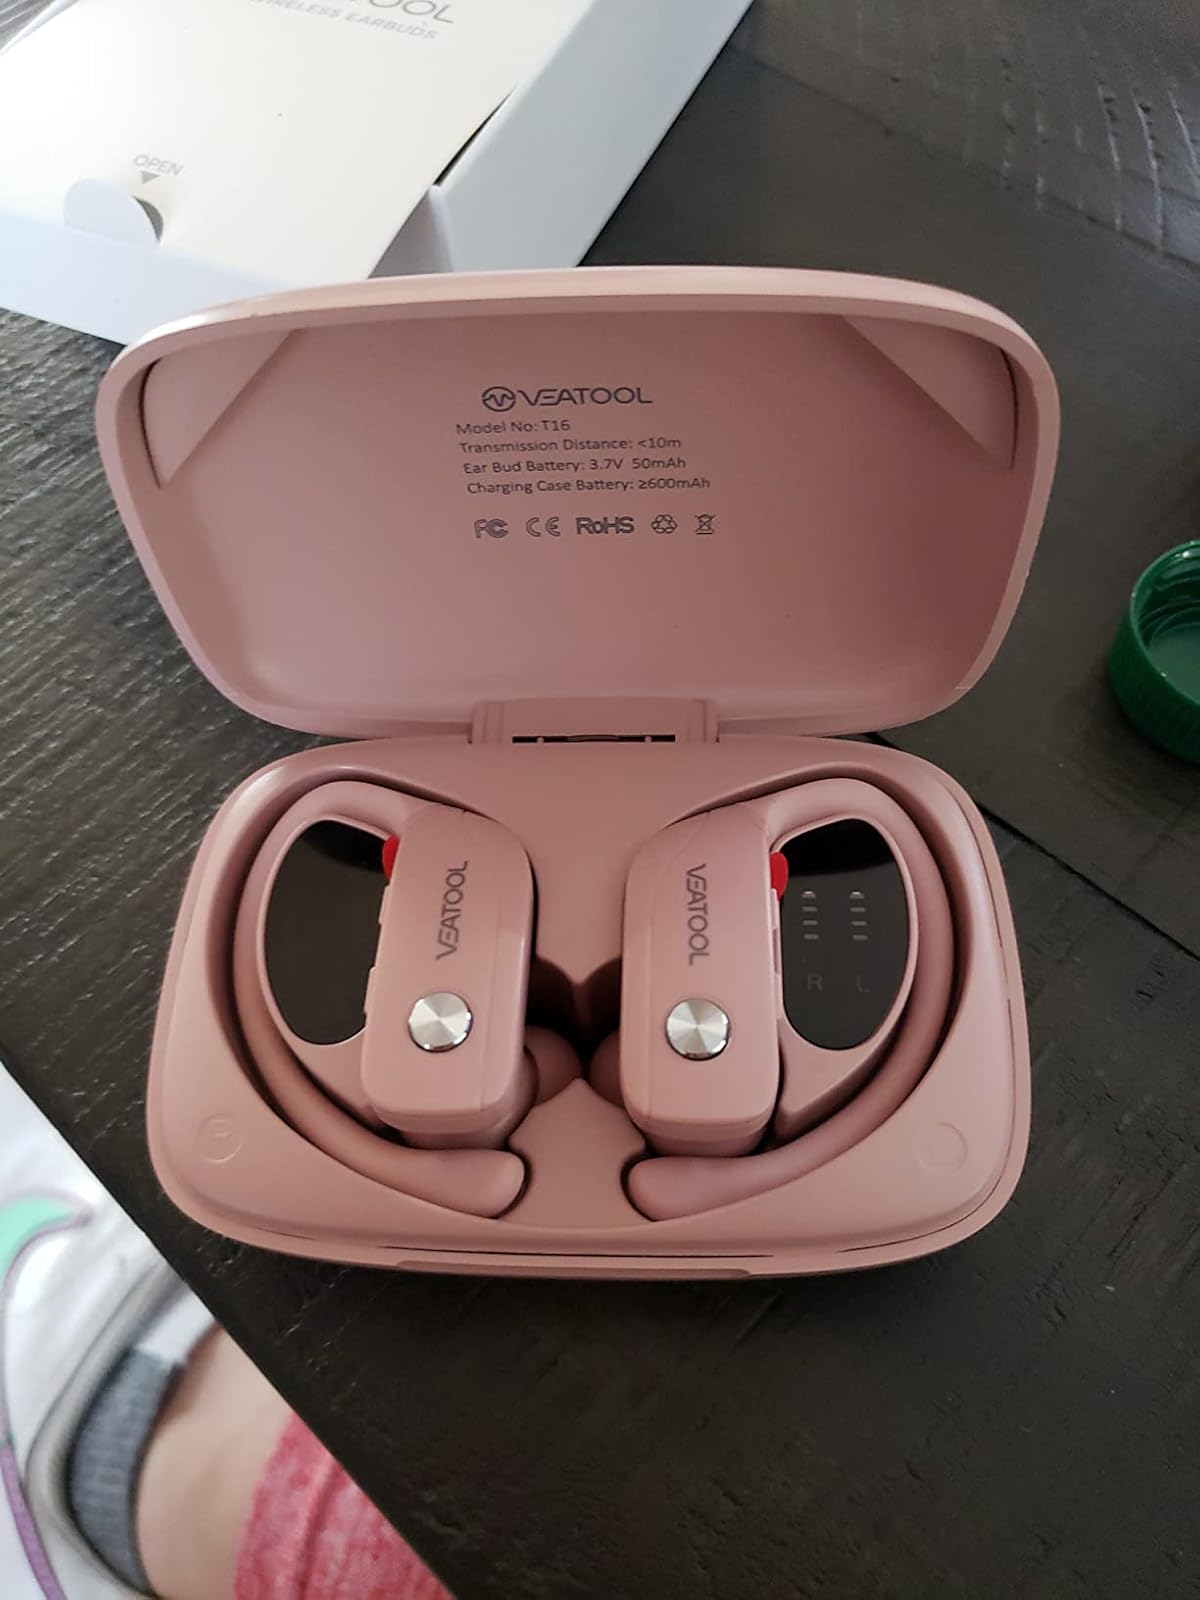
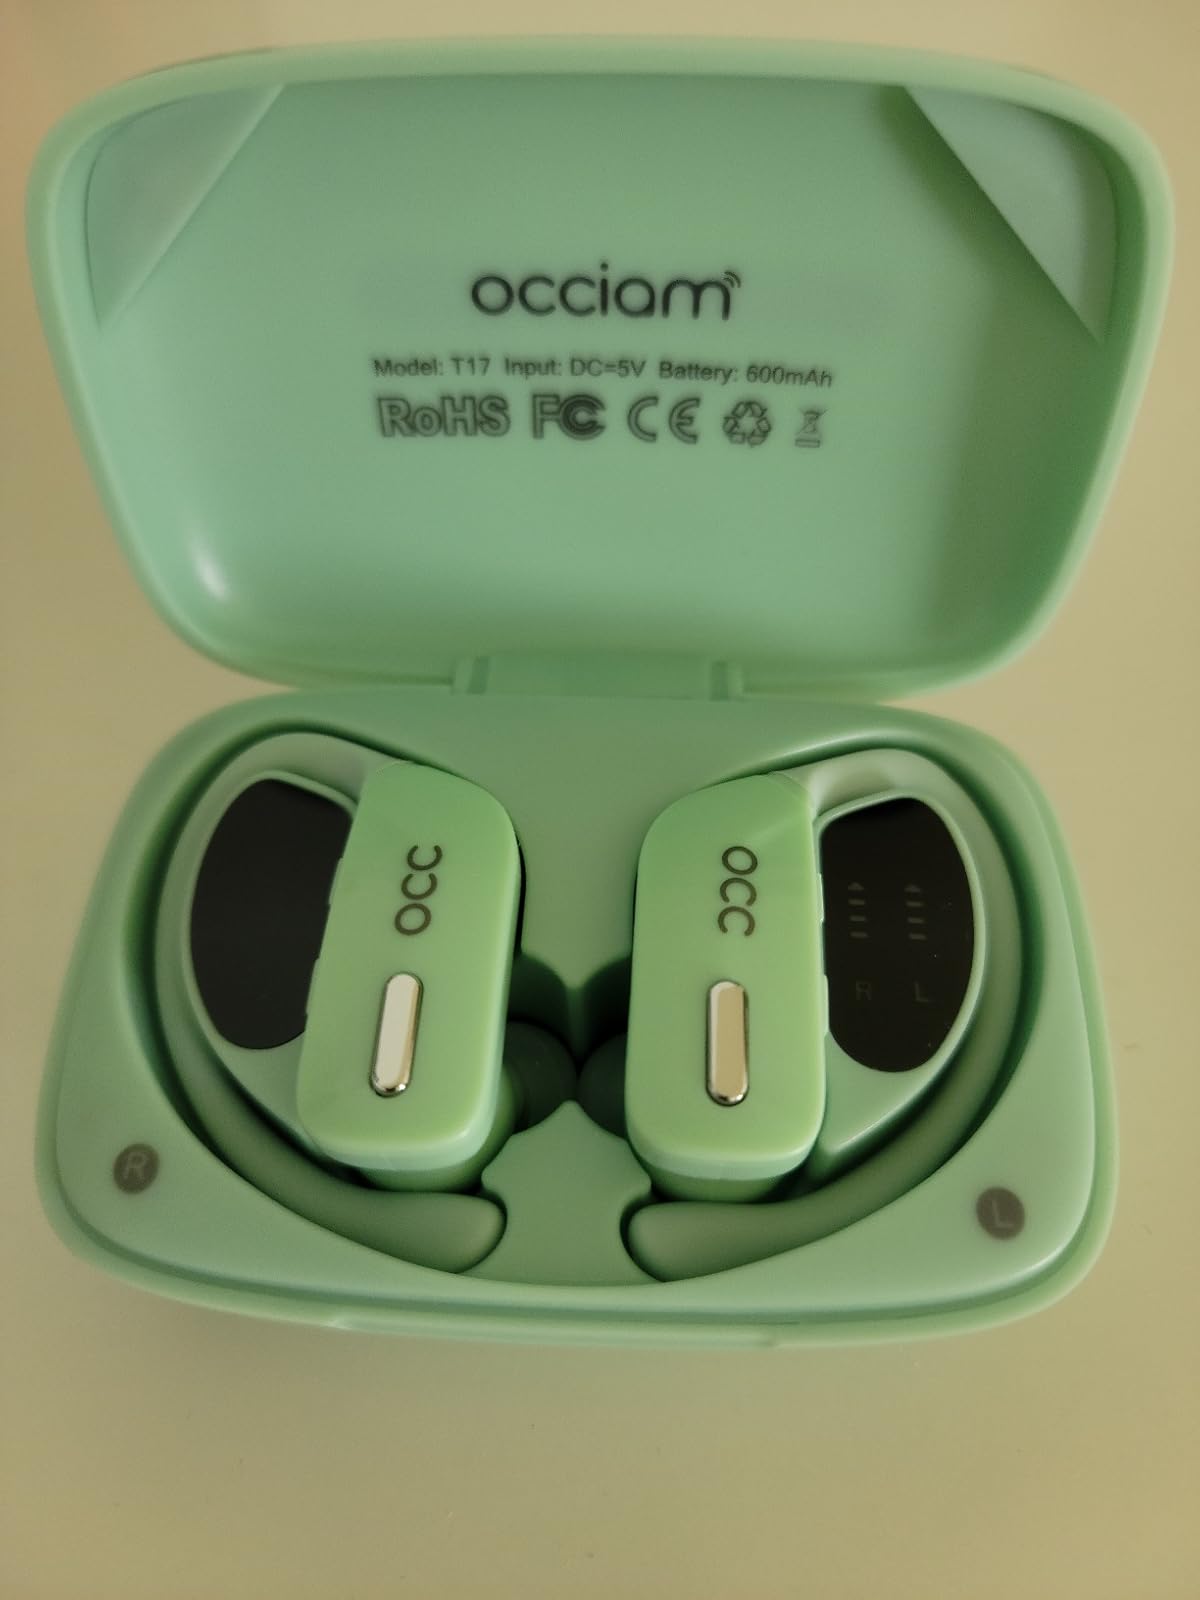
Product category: earbuds
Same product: no